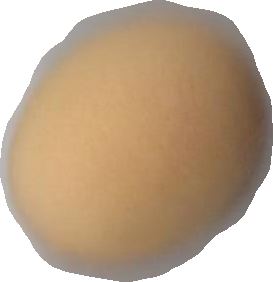
Variety: Grobogan